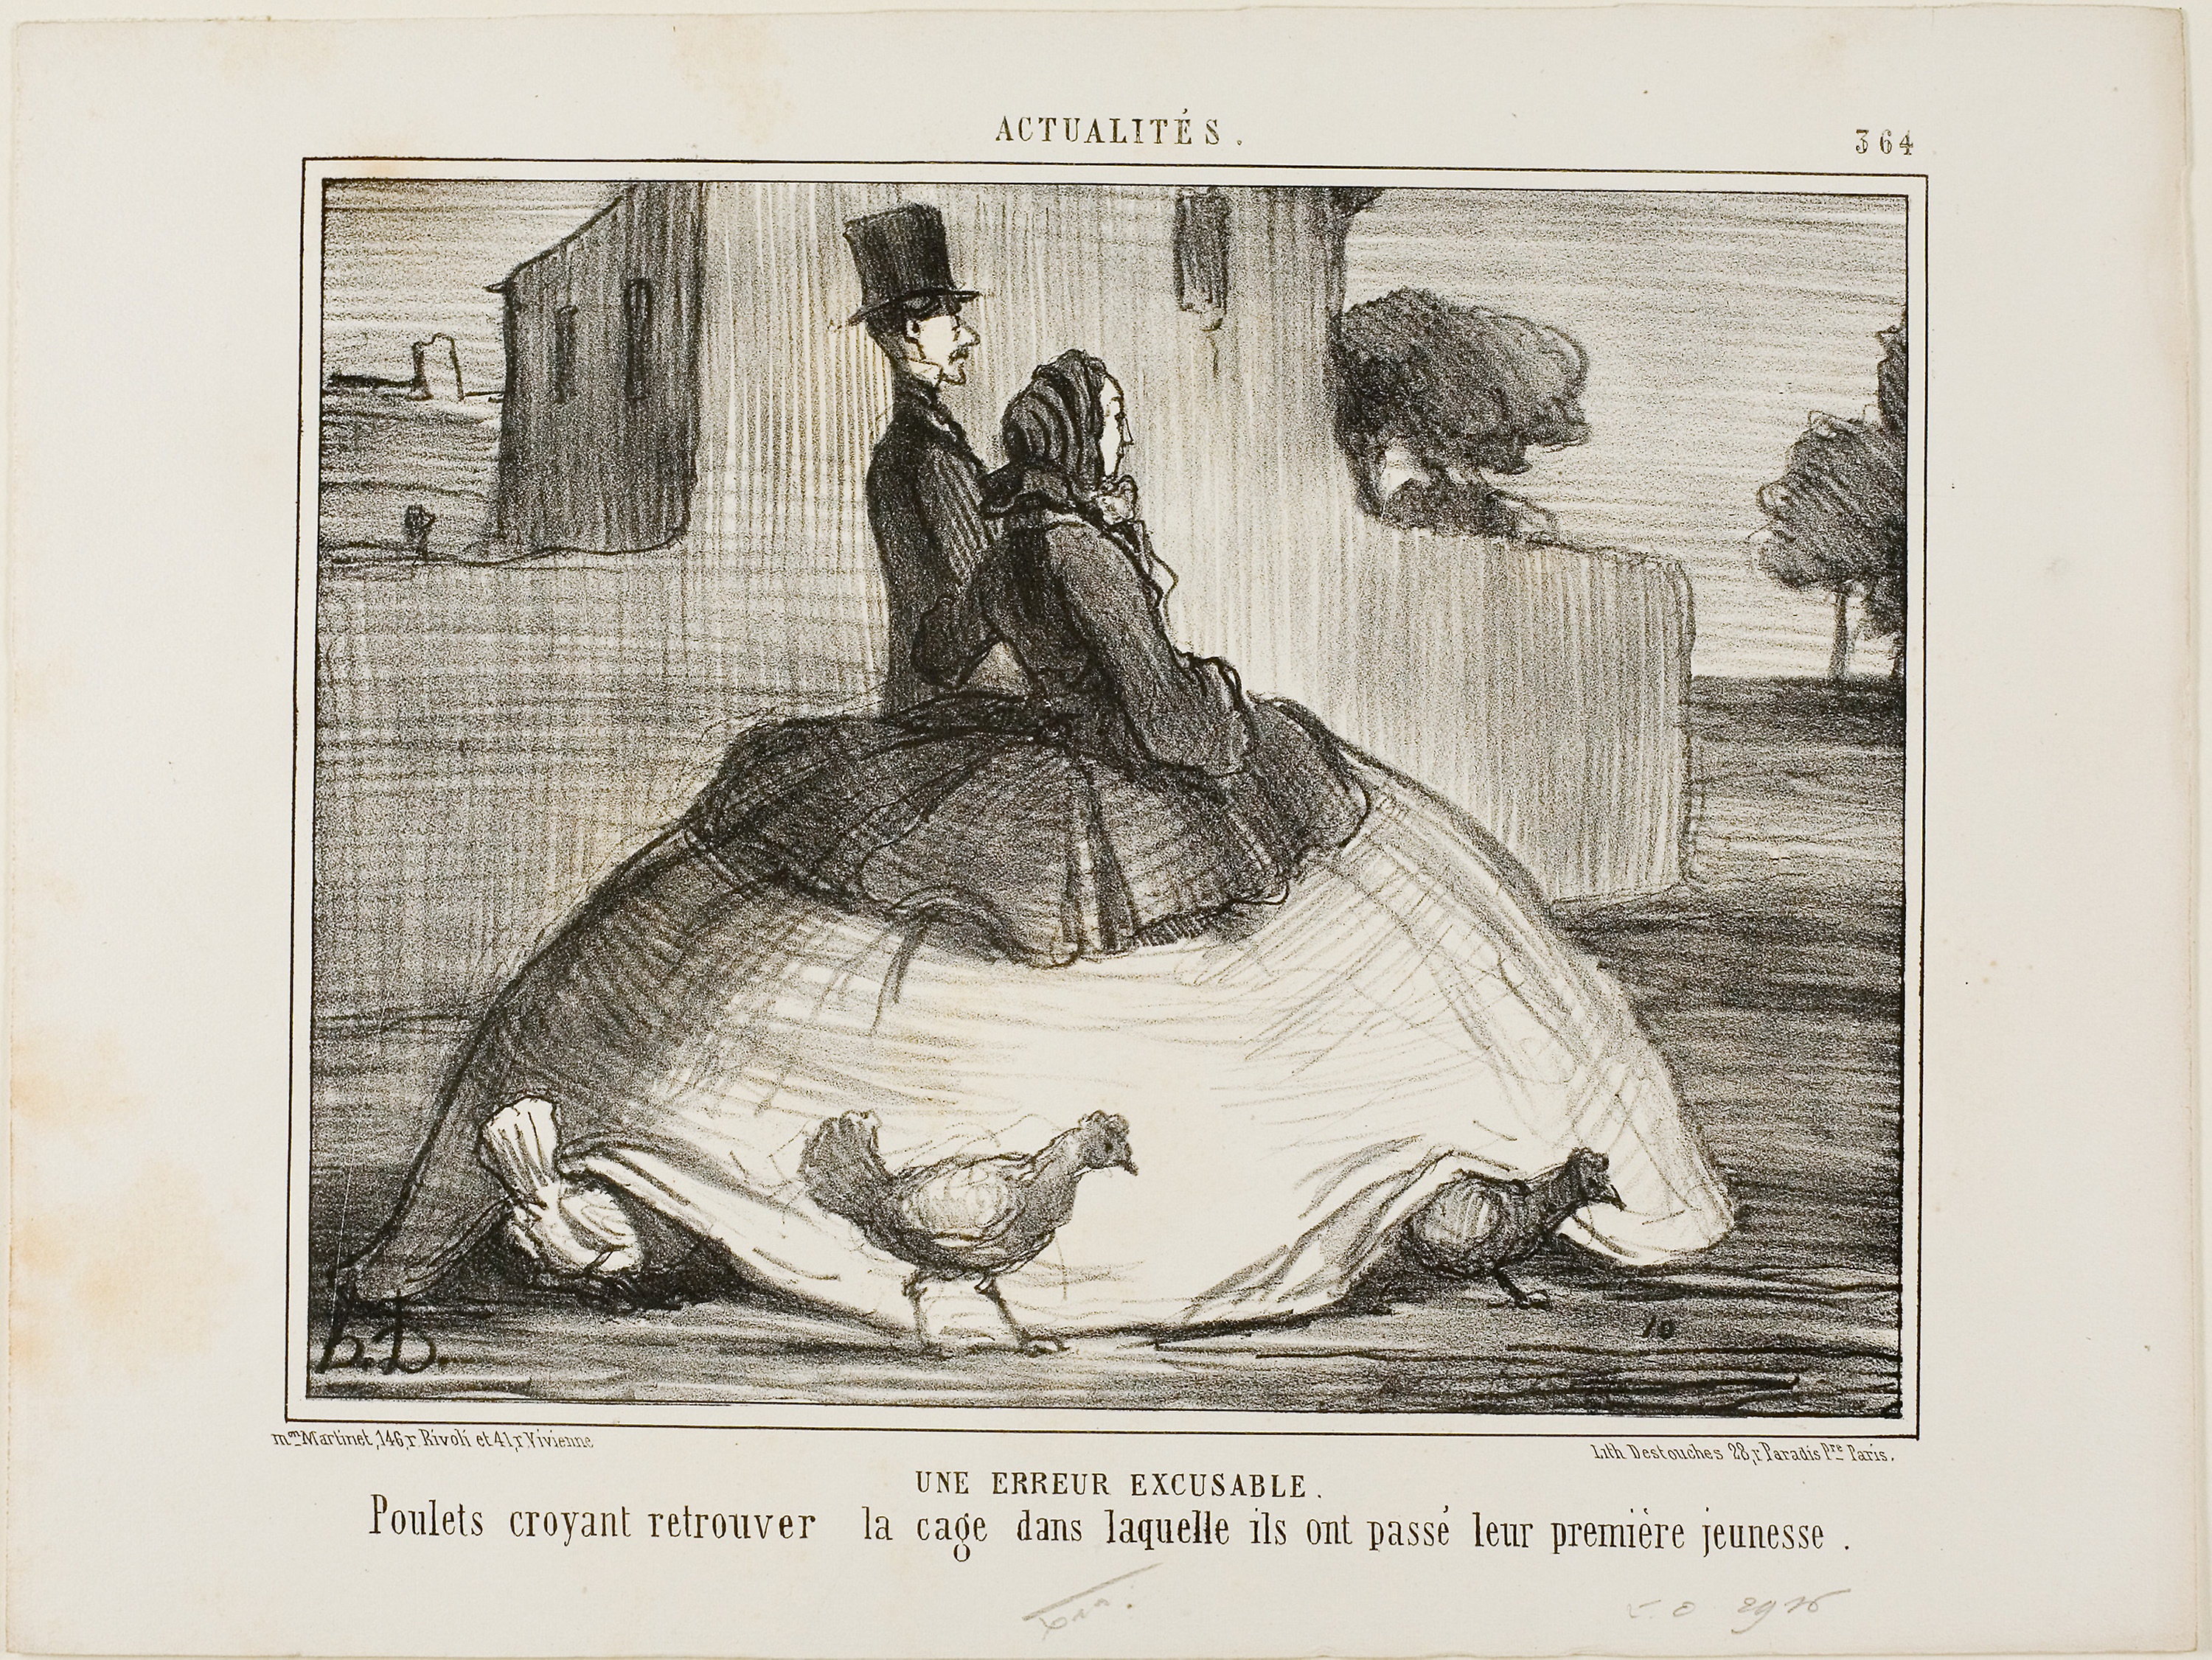
cartoon, art, drawing, artwork, illustration, paper, history, sketch, costume design